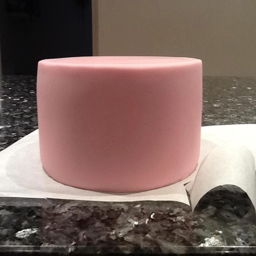
covering a cake with fondant and how to get super sharp edges .